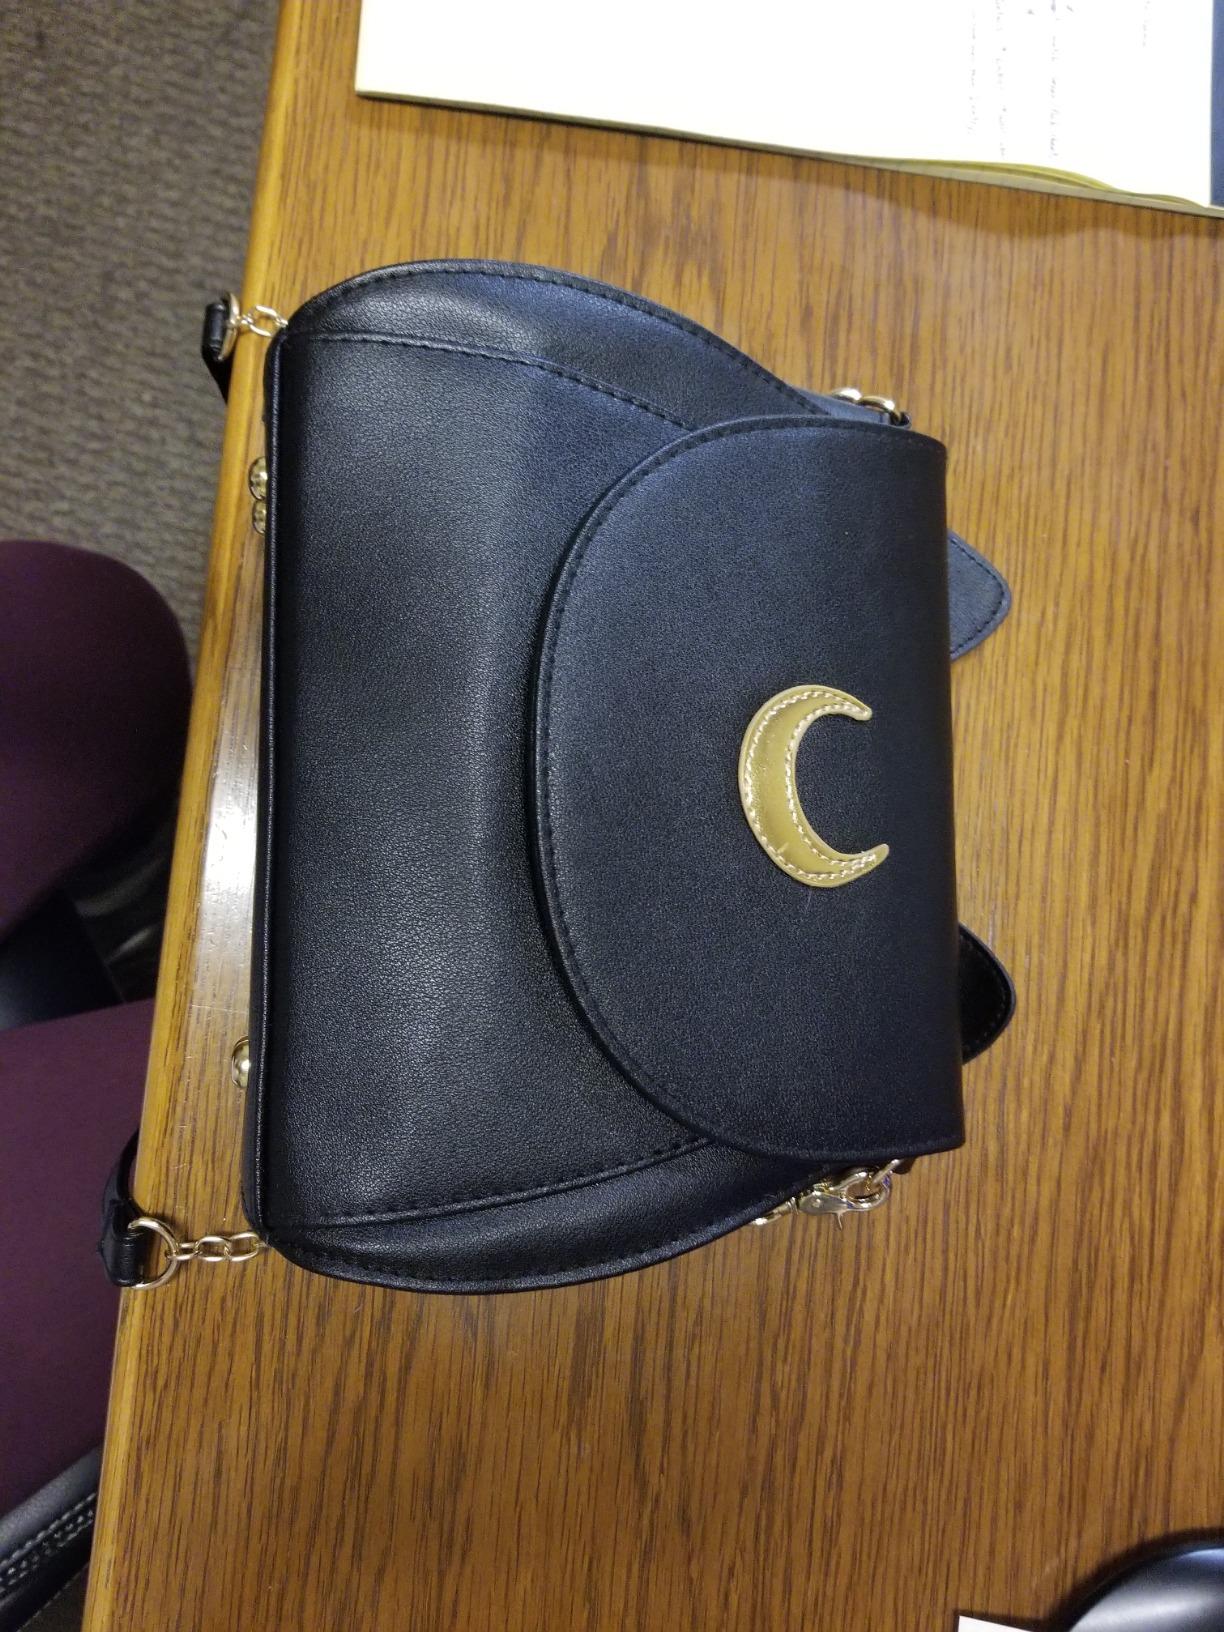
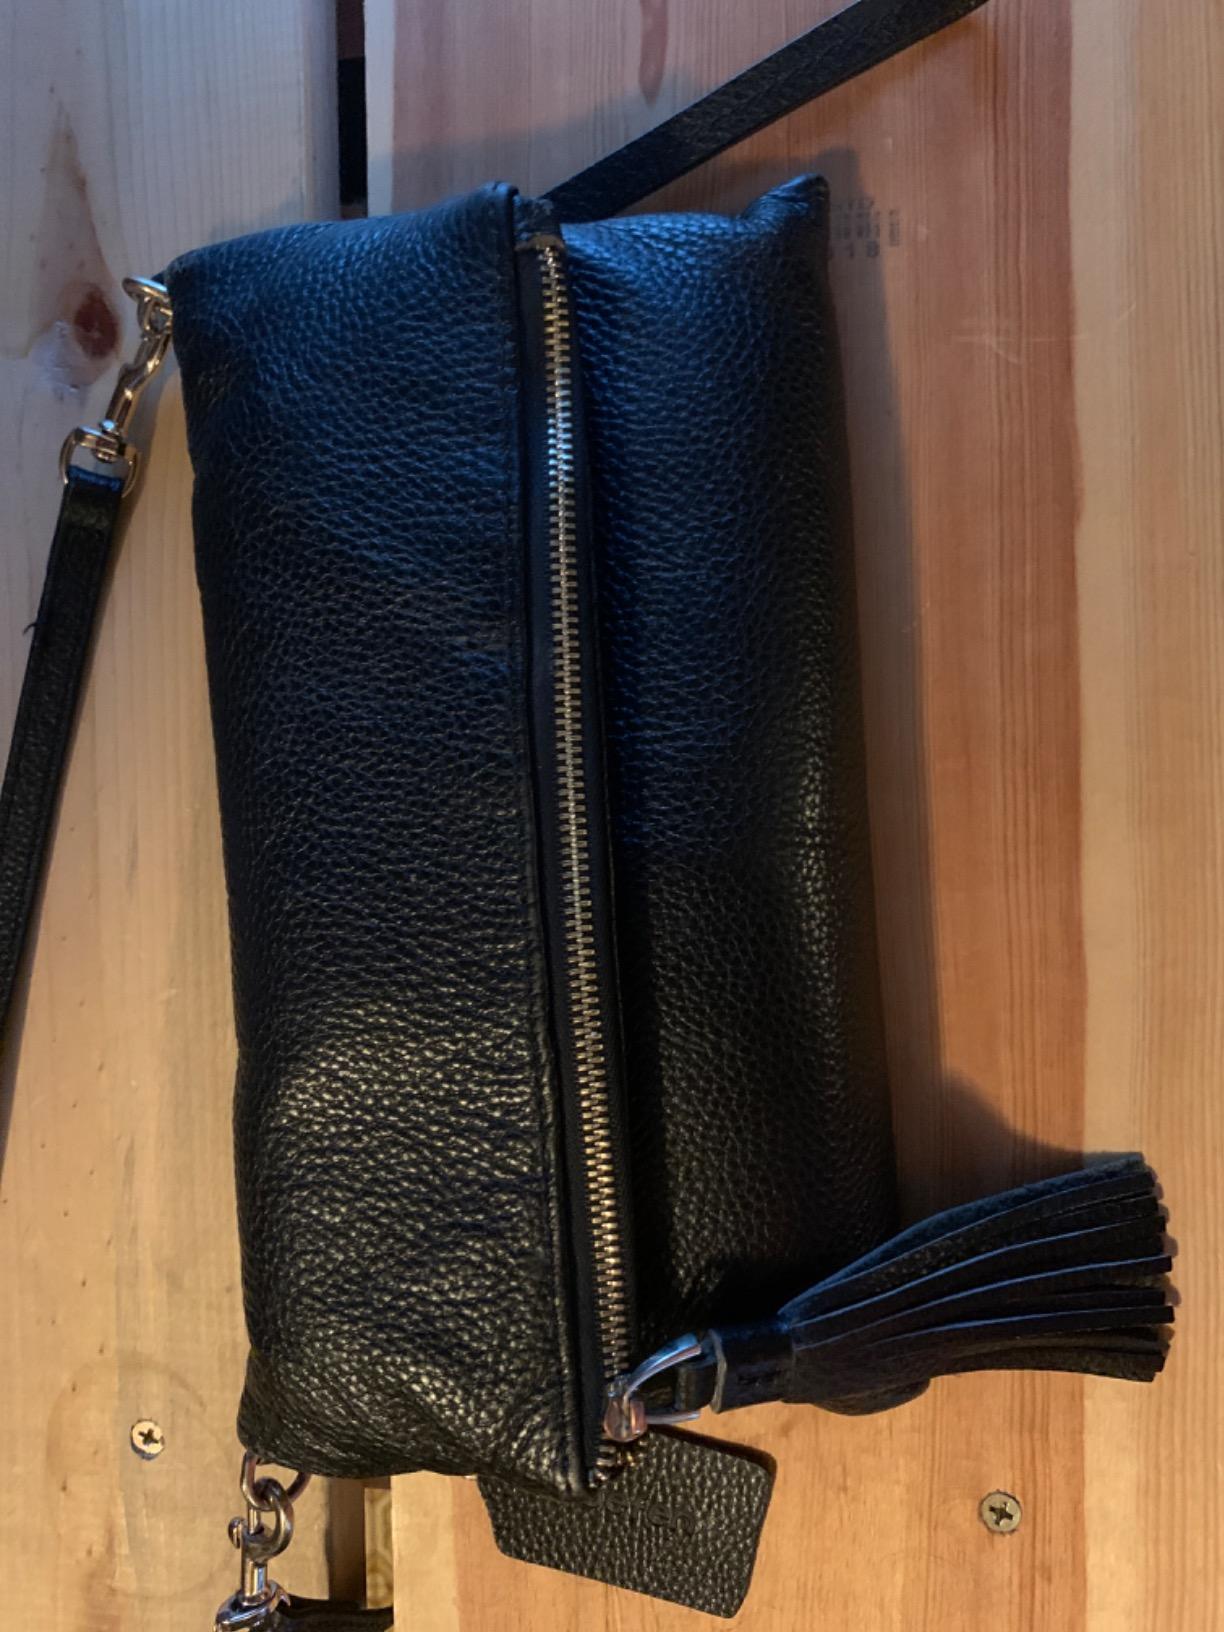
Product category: accessories_handbag
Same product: no